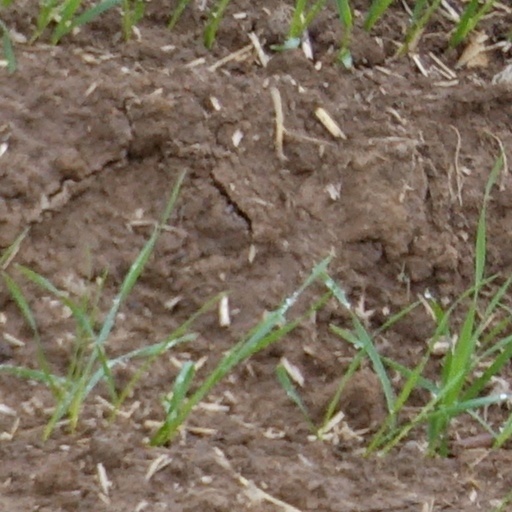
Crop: wheat